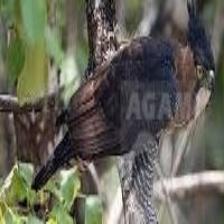
Species: ORNATE HAWK EAGLE
Scientific name: SPIZAETUS ORNATUS